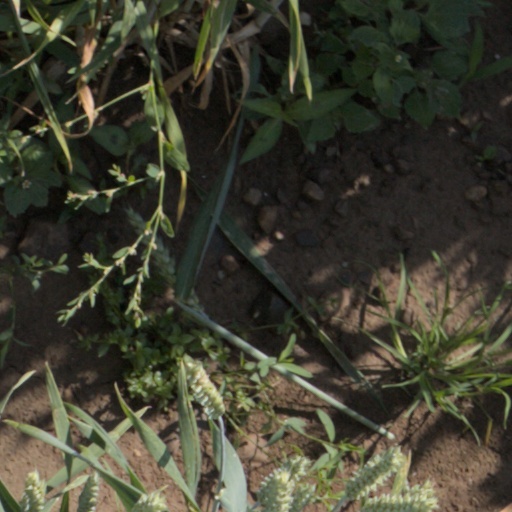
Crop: wheat